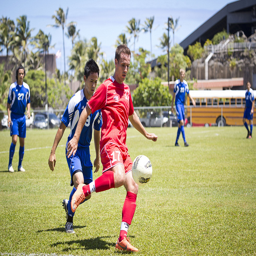
A soccer player prepares to kick the ball.
Some players in action on the soccer field.
there are many men that are playing soccer on the field
Several young men play soccer on a school field.
Two men running after a soccer ball during a game in the grass.